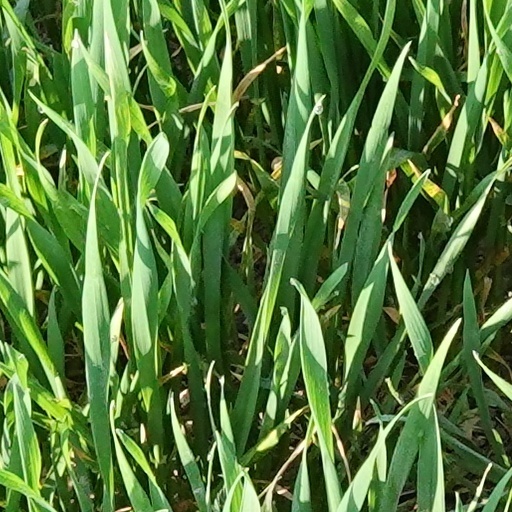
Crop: wheat